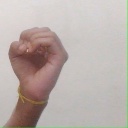
अक्षर: ऊ